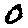
Label: 0